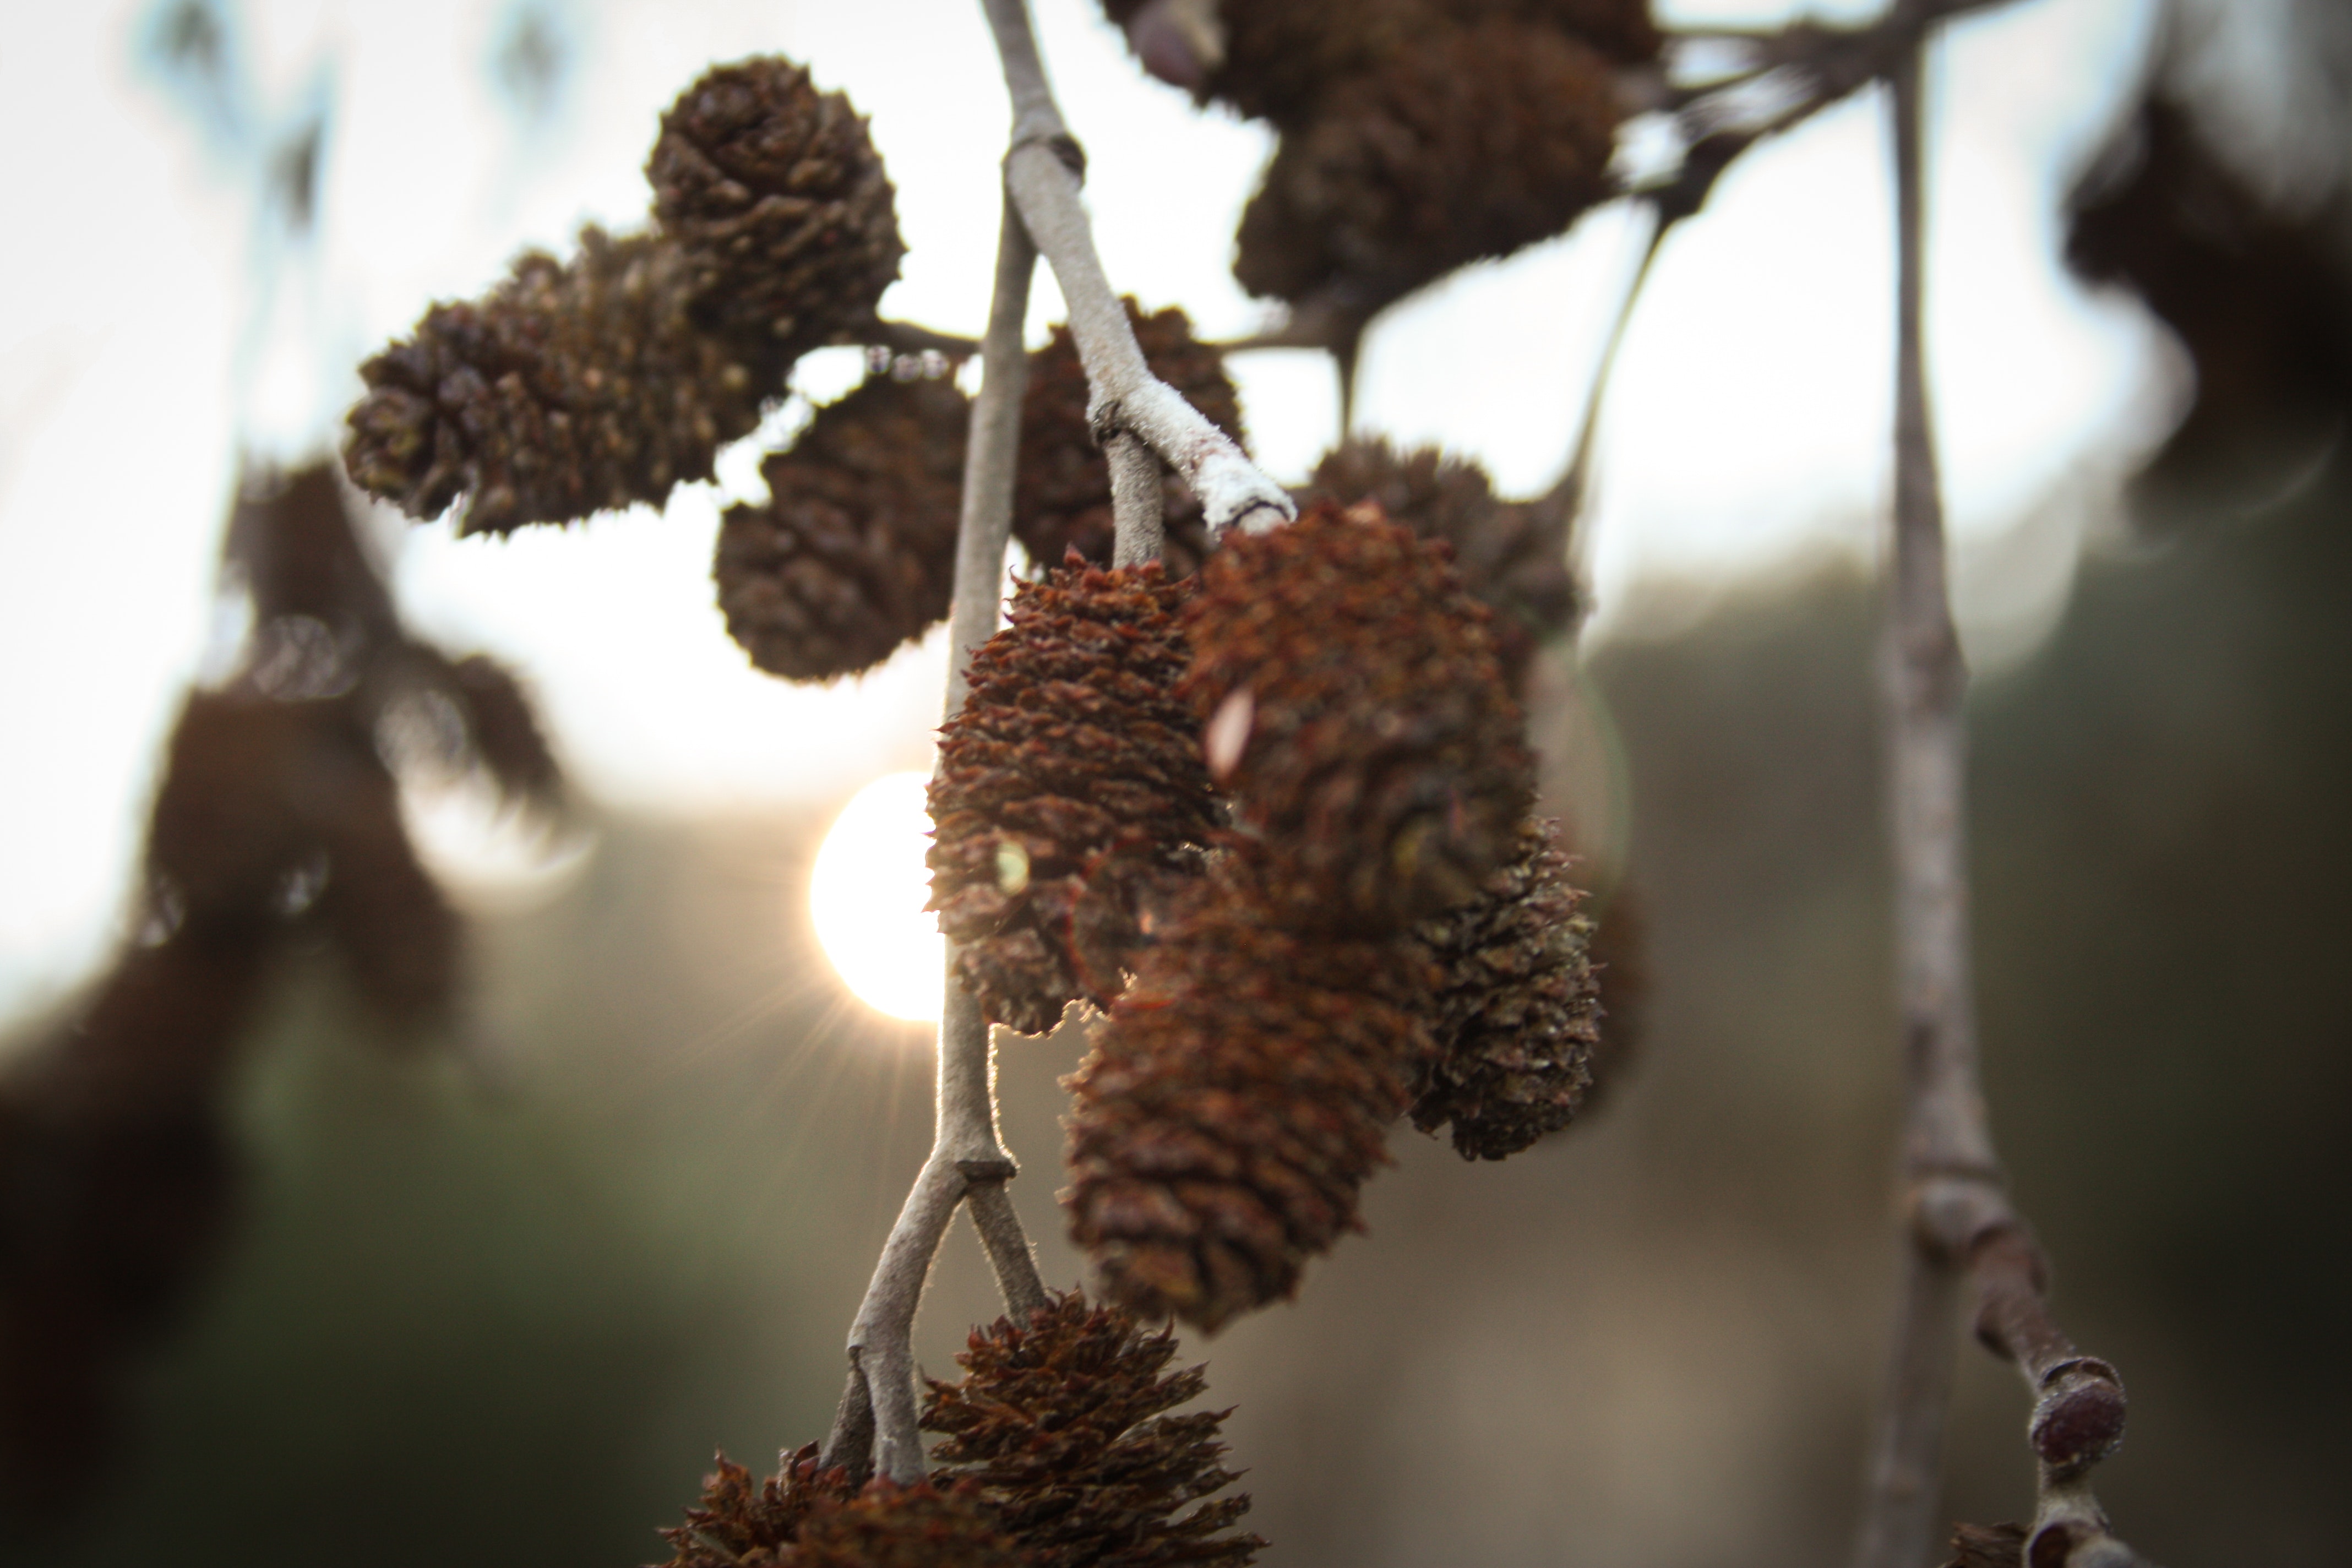
sugar pine, Columbian spruce, grey alder, conifer cone, lodgepole pine, Hazel alder, red pine, tree, plant, sitka spruce, Jack pine, shortstraw pine, American larch, branch, natural material, twig, pine family, pine, plane, birch family, winter, flower